Sarrasani

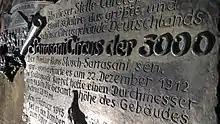
Dresden - Sarrasani Circus of the 5000 - Memorial plaque made of bronze

The story has two basic topics. On one side, a tale about a family of circus directors struggling to remain at the top of show business in the social context of Europe and South-America during the last century. On the other side, the epical facts of a colossal enterprise that survived the most transcendental political crisis, dealing – voluntarily or by force – with political leaders, dictators, bankers or businessmen from both continents.